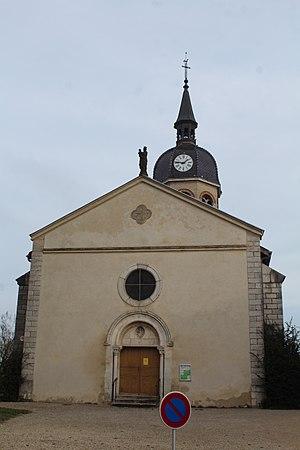
Église Saint-Julien de Condeissiat.
Cet article recense les monuments historiques de l'Ain, en France.
L'église Saint-Julien est une église située à Condeissiat, en France.
Condeissiat est une commune française, située dans le département de l'Ain en région Auvergne-Rhône-Alpes.